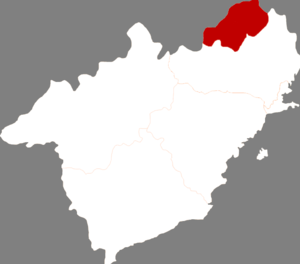
Le district de Nanpiao est une subdivision administrative de la province du Liaoning en Chine. Il est placé sous la juridiction de la ville-préfecture de Huludao.